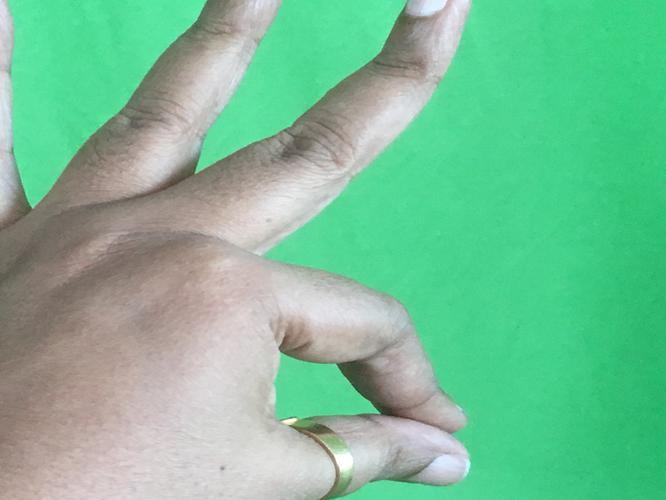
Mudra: Hamsasyam
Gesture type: single_hand